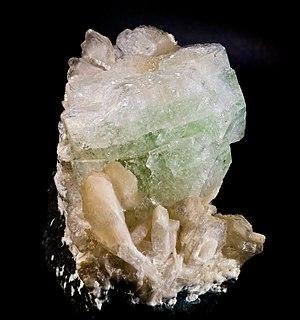
Apophyllite-(KF) et stilbite - Carrière de Nasik, Nasik District, Maharashtra, Inde - (10,3 × 7,2 cm).
L’apophyllite n’est pas une espèce minérale mais un nom générique de groupe comprenant trois espèces différentes qui forment entre elles des séries continues.